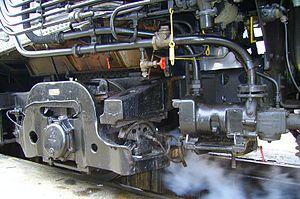
Le bissel Delta et la turbopompe d'alimentation en eau de la 141 R 1199 (dépôt de Villeneuve-Saint-Georges le 05 mai 2007).
Le réchauffeur dans le domaine ferroviaire est un organe utilisé sur les locomotives à vapeur et permettant de réchauffer l'eau avant l'introduction de celle-ci dans la chaudière.
Les Mikado de la série 141 R numéros 1 à 1340 sont des locomotives à vapeur unifiées de la SNCF qui furent largement utilisées pour tous services sur l'ensemble du réseau français de 1945 à 1974.